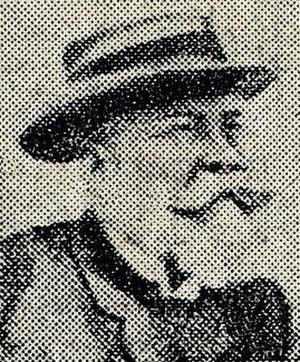
Gustave Gobron en 1908 (membre de la Commission sportive de l'ACF la même année).
Gustave Charles Albert Gobron, né le 15 juin 1846 à Buzancy et mort le 27 septembre 1911 à Wadimont, est un homme politique français.